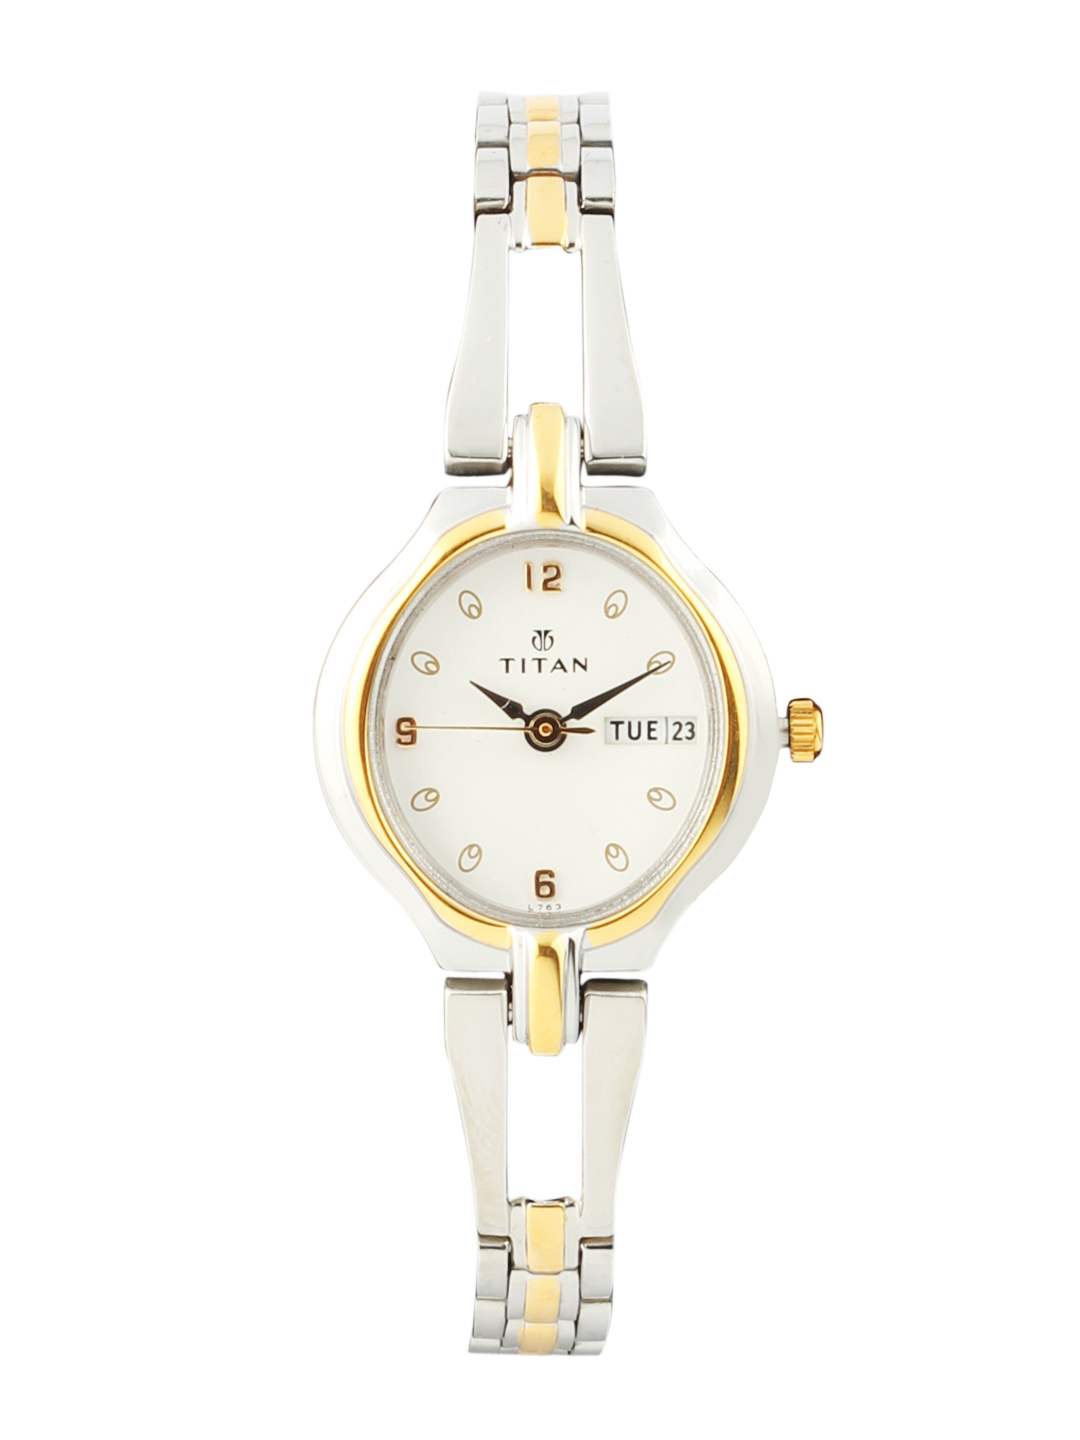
Titan Women White Dial Watch
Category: Accessories / Watches / Watches
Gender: Women
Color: White
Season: Winter 2016
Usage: Casual